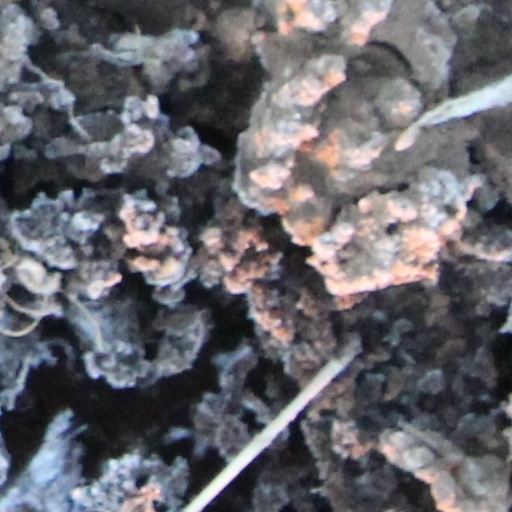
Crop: wheat